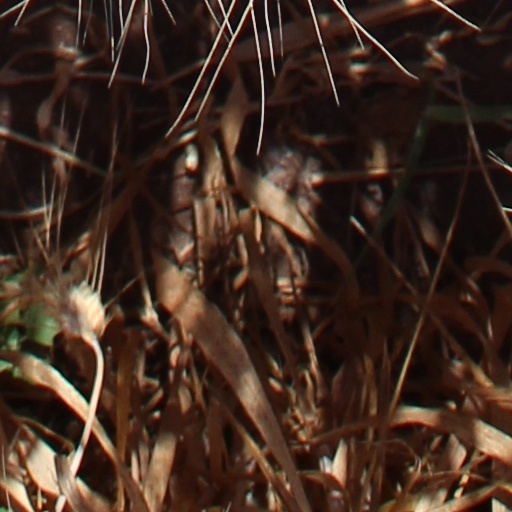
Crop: wheat